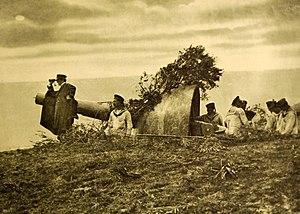
La Marine de guerre impériale et royale, plus généralement nommée la Marine austro-hongroise, était la force navale de l'Autriche-Hongrie. À l'origine une flottille marchande basée en mer Adriatique, elle évolua progressivement en une marine de guerre capable d'opérer à l'échelle mondiale. Elle était aussi constituée d'une marine fluviale, dédiée à surveillance du Danube et fut l'une des premières marines au monde à recourir avec succès aux hydravions. Ses navires utilisaient le sigle SMS pour Seiner Majestät Schiff, qui signifie « le navire de sa majesté ».